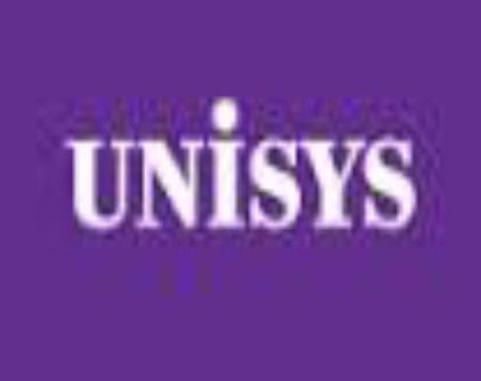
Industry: Others